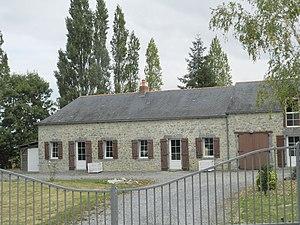
Mazagran, coron de mineurs St Georges le Fléchard
Les mines de charbon de La Bazouge-de-Chemeré sont des mines d'anthracite, situées sur les communes de La Bazouge-de-Chémeré et de Saint-Georges-le-Fléchard et faisant partie des mines de la région Pays de la Loire.
Saint-Georges-le-Fléchard est une commune française, située dans le département de la Mayenne en région Pays de la Loire, peuplée de 418 habitants.